Describe the emotion expressed in this image:  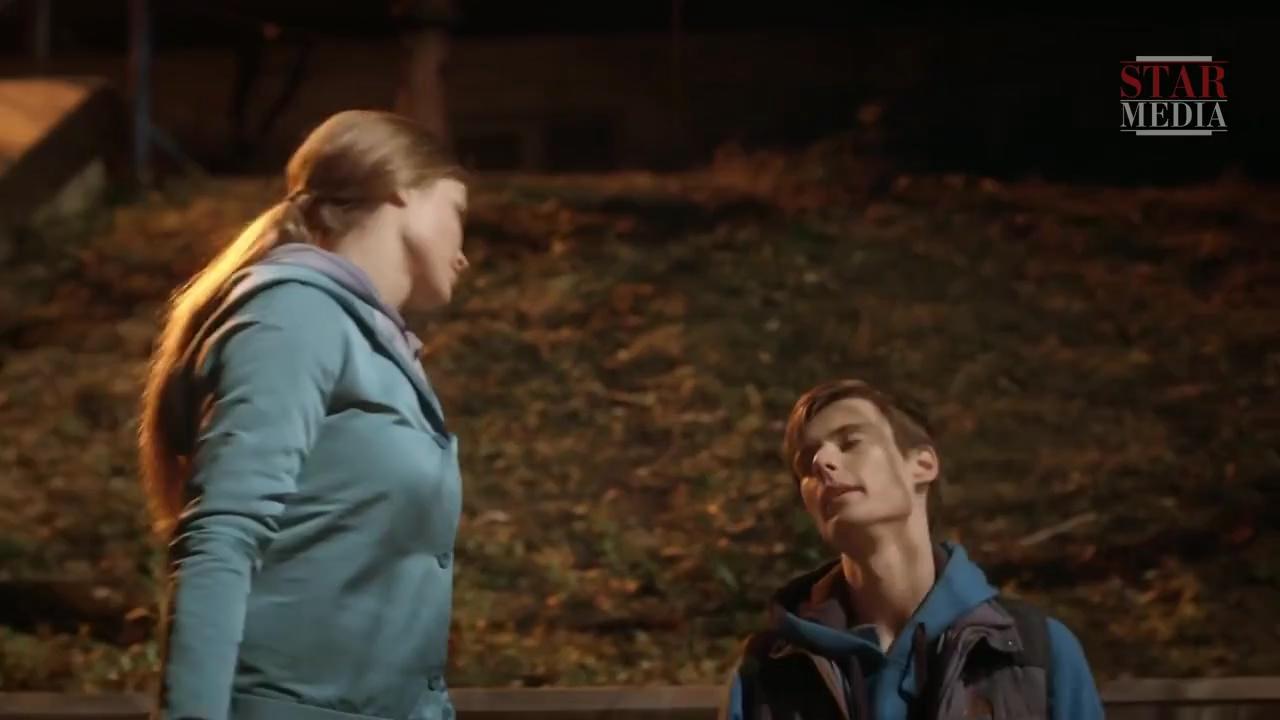
This person displays Fear, valence and arousal with low intensity.